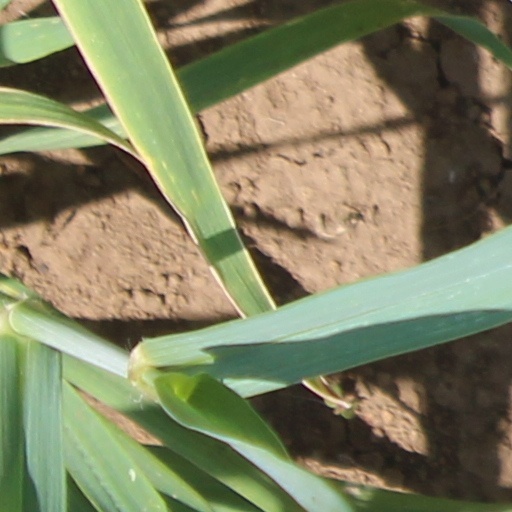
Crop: wheat